Wenceslaus Hollar

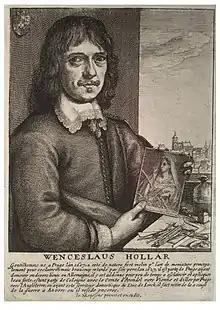
Portrait etched by Hollar after an original by Jan Meyssens, . Prague Castle is in the background.

Wenceslaus Hollar (23 July 1607 – 25 March 1677) was a prolific and accomplished Bohemian graphic artist of the 17th century, who spent much of his life in England. He is known to German speakers as '; and to Czech speakers as '. He is particularly noted for his engravings and etchings. He was born in Prague, died in London, and was buried at St Margaret's Church, Westminster.